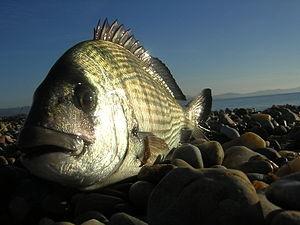
Sar commun